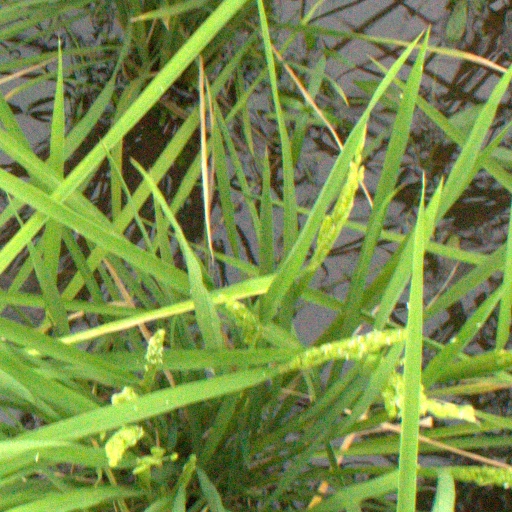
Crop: rice